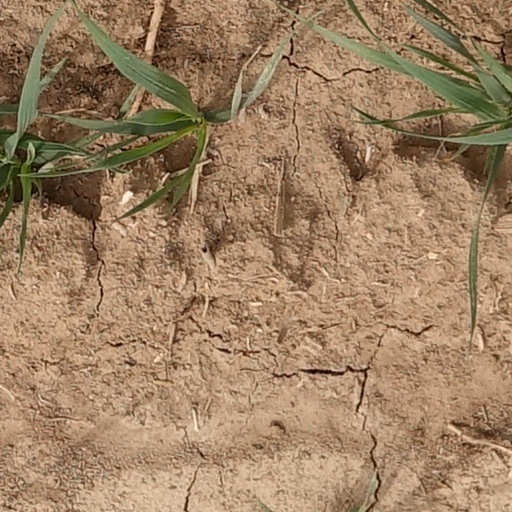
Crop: wheat